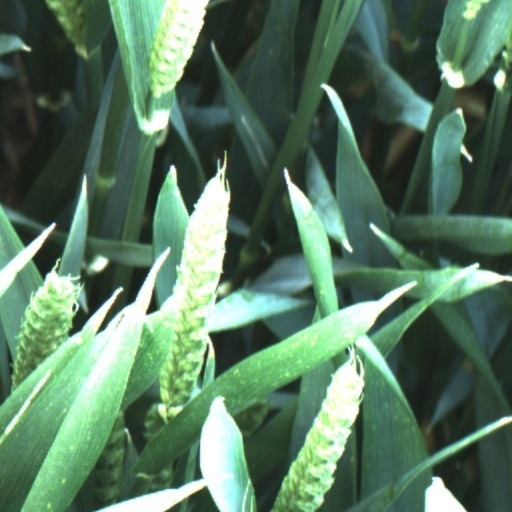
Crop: wheat